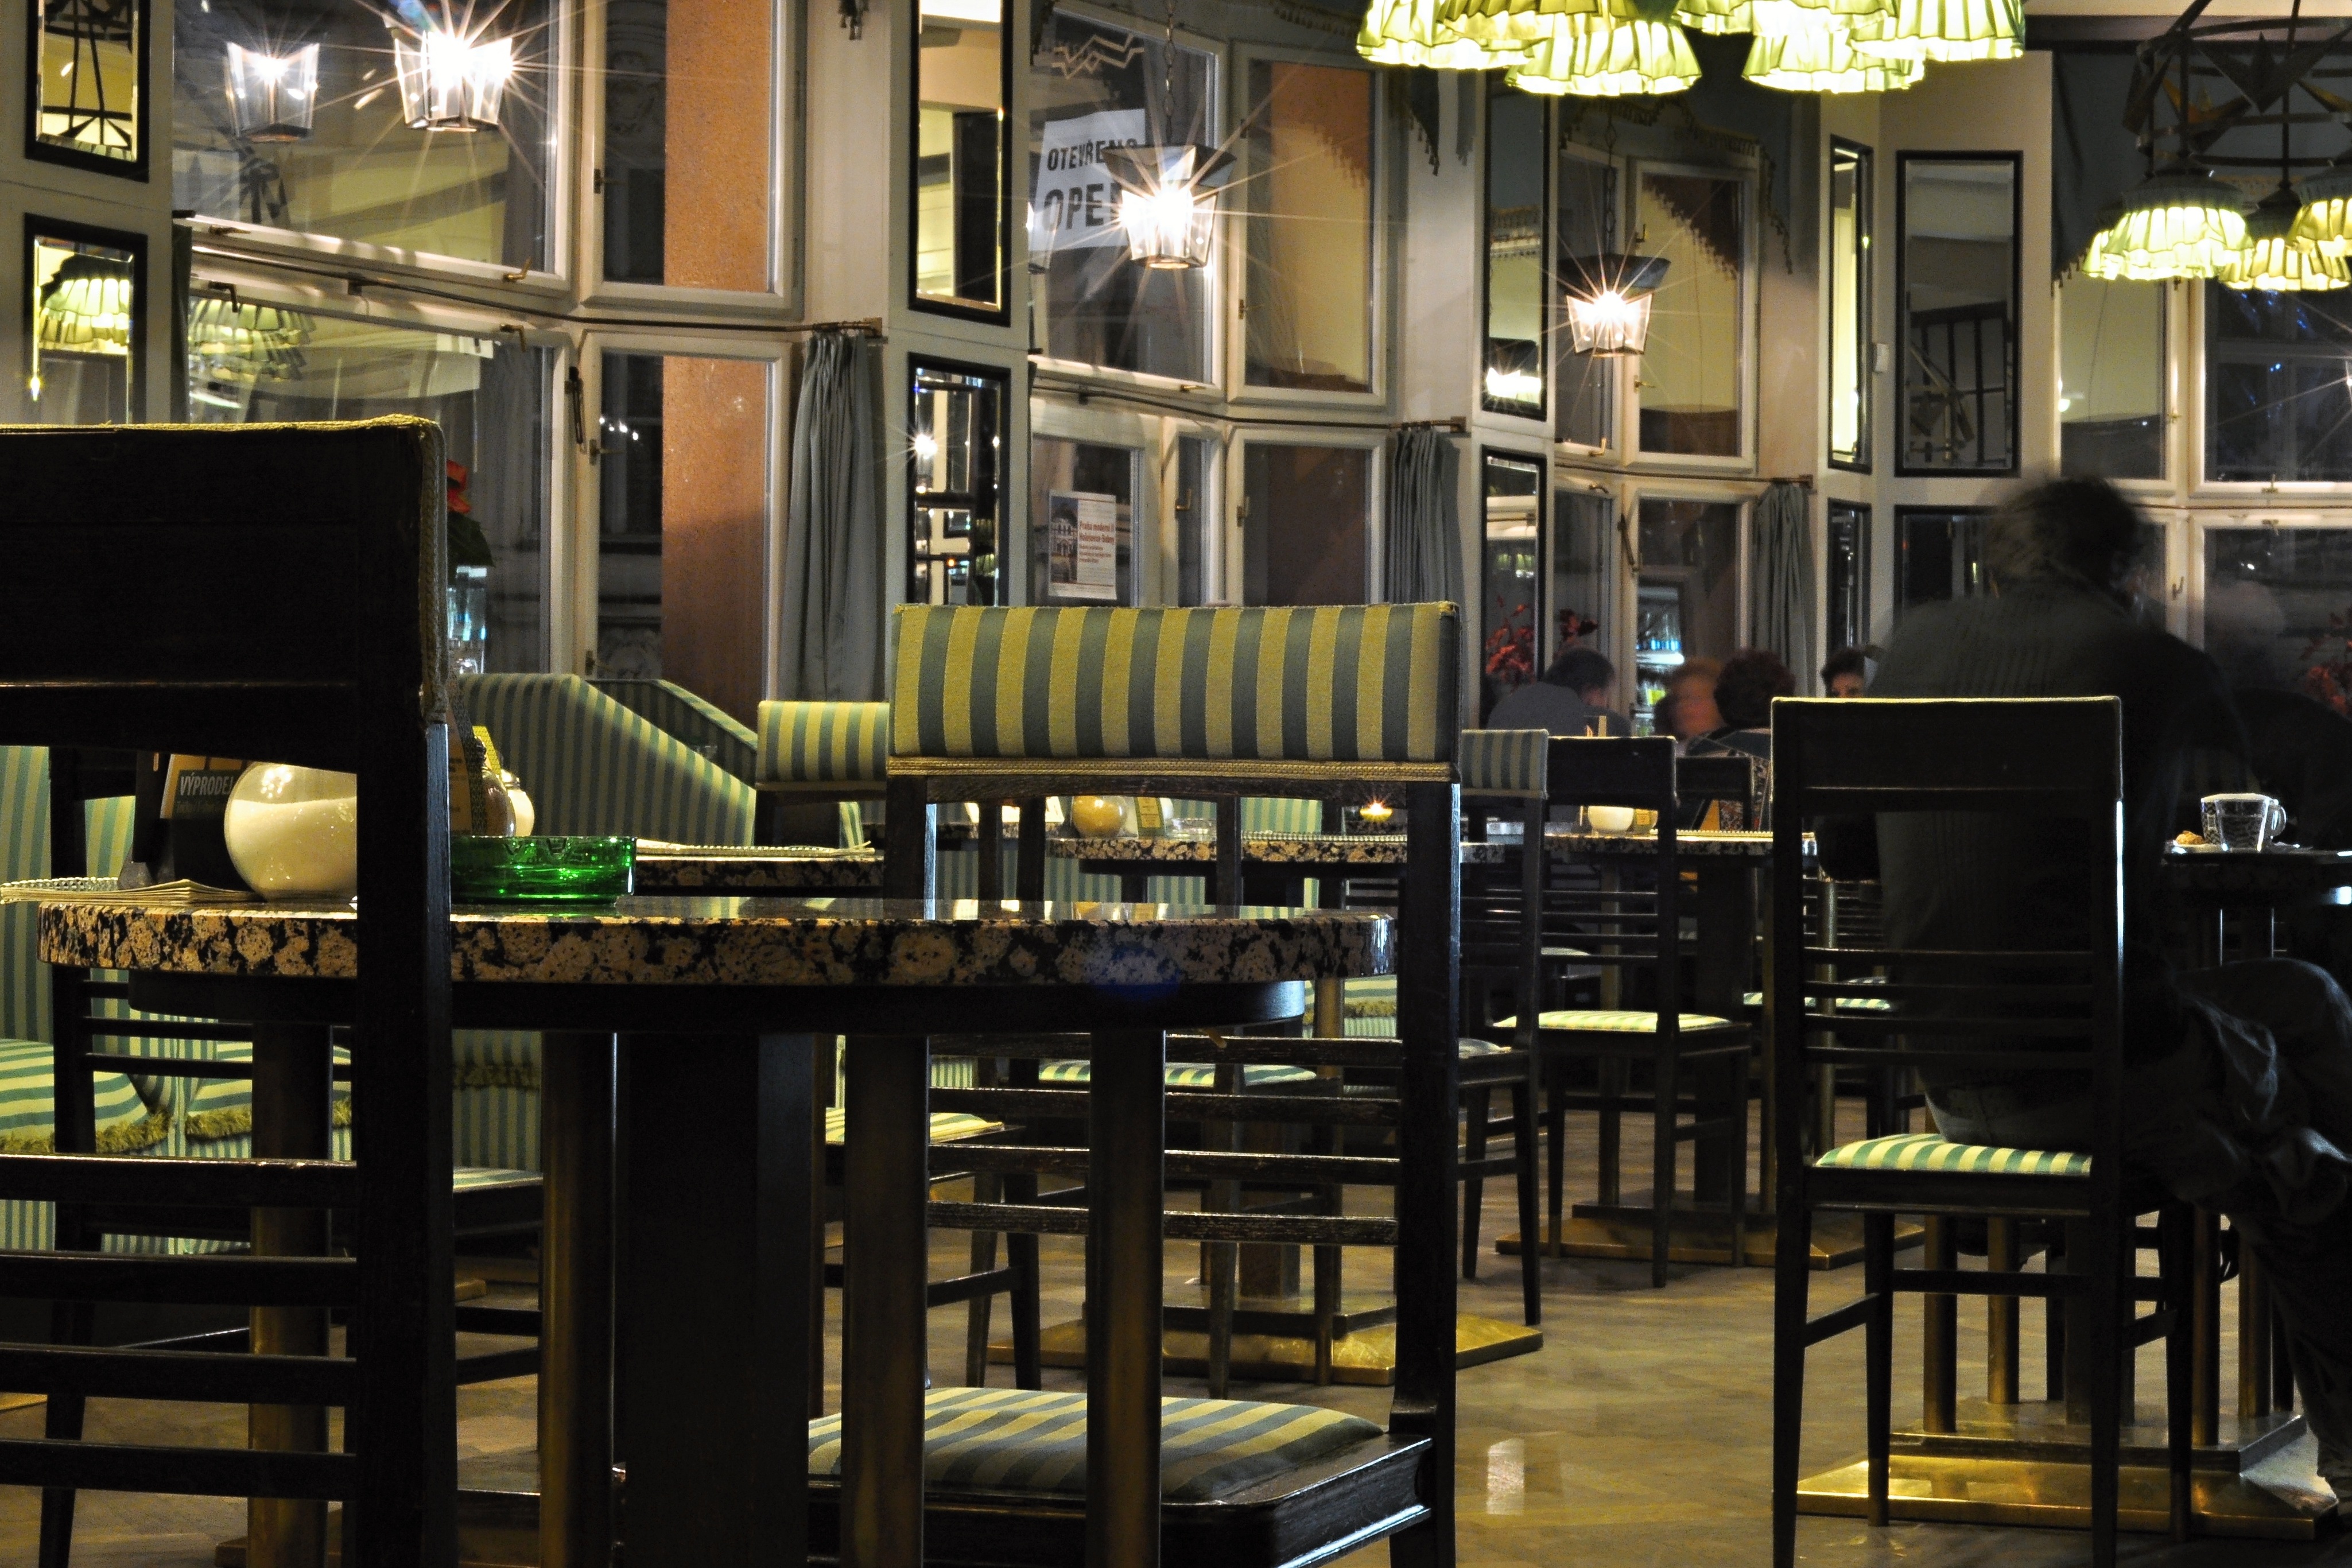
table, light, chair, seating, restaurant, bar, meal, prague, leisure, interior design, cubism, coffeehouse